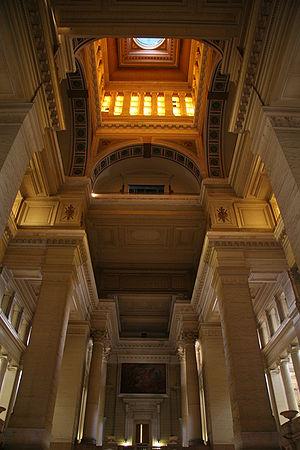
Le Palais de justice de Bruxelles est un imposant bâtiment de style éclectique d'inspiration gréco-romaine situé sur la plus grande place de Bruxelles, la place Poelaert.
La Fondation Poelaert est une fondation belge d’utilité publique créée par le barreau de Bruxelles.